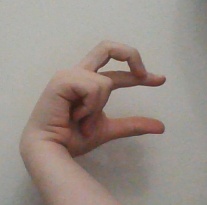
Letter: thal